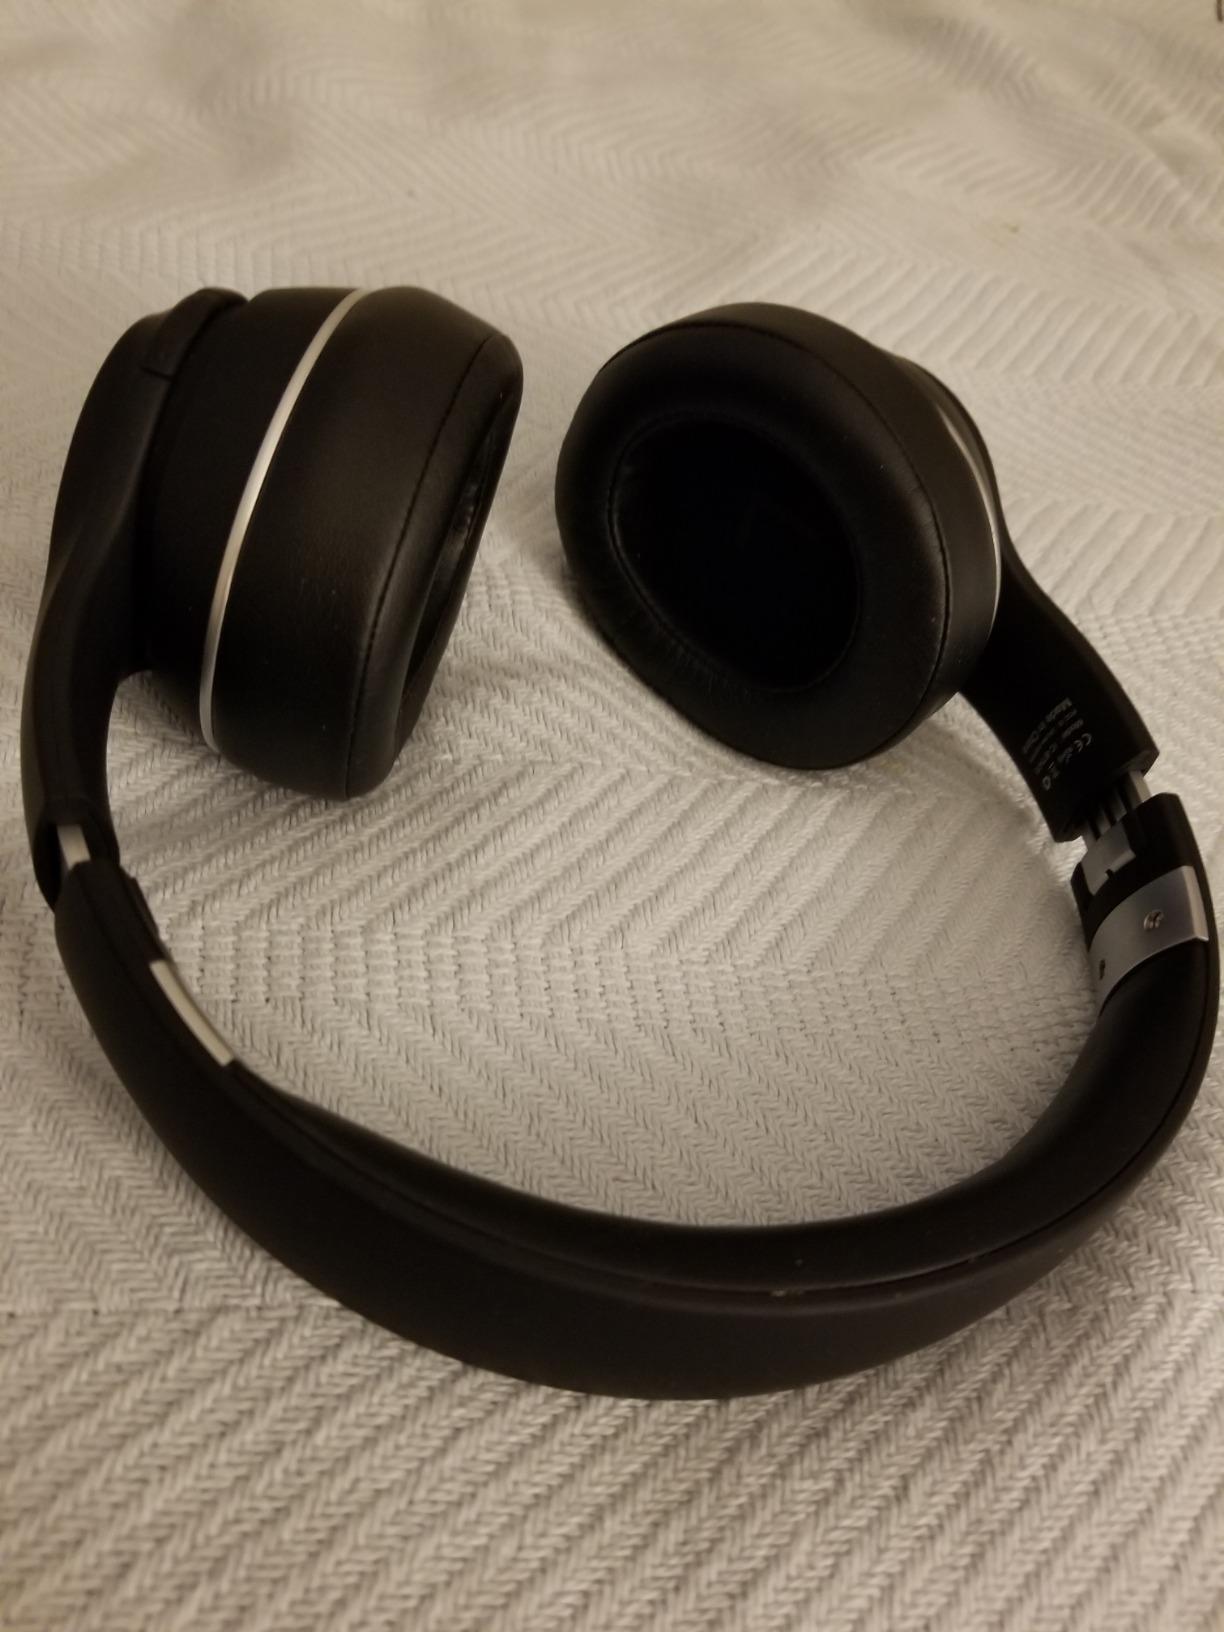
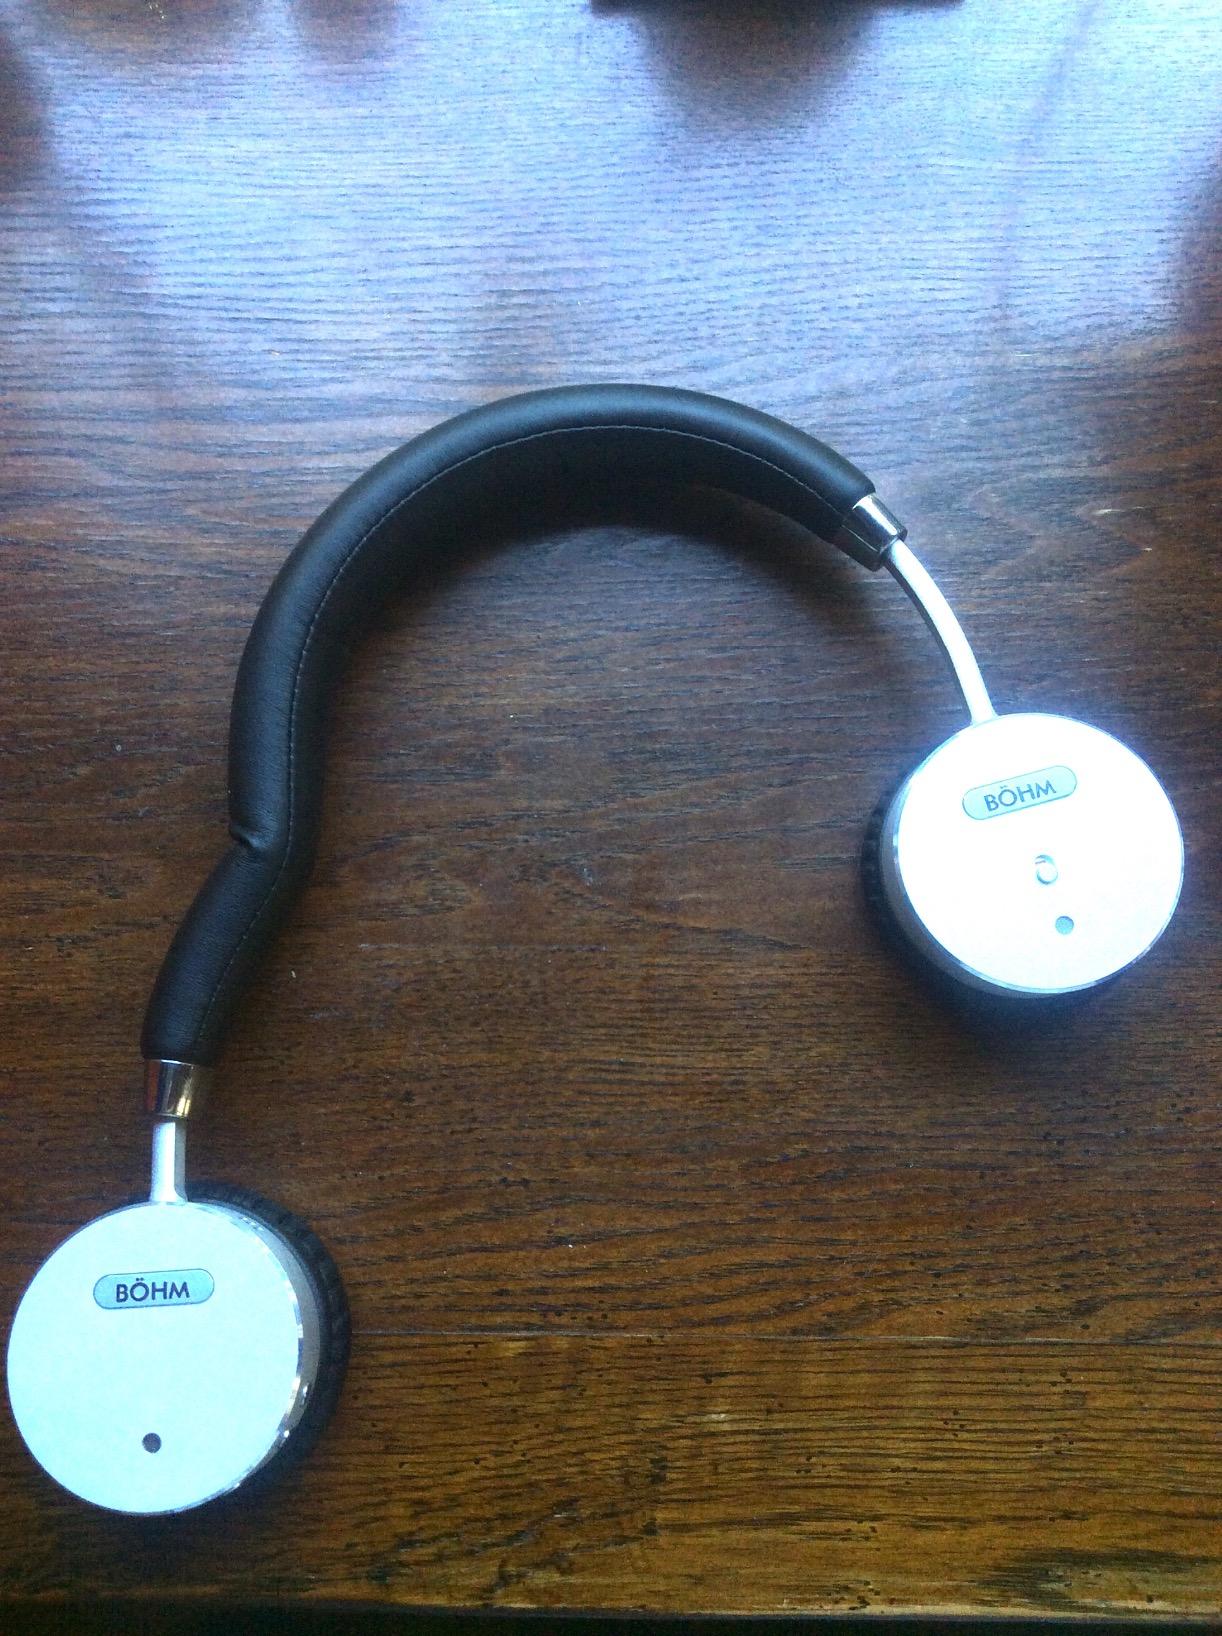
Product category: headphones
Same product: no